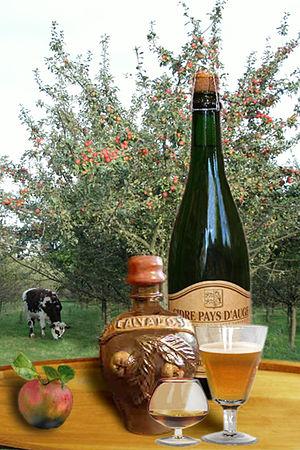
Le jus de pomme est une boisson produite par l'extraction de jus par pression à froid ou à chaud de pommes.
Brucourt est un petit village de Normandie situé dans le pays d'Auge à mi-distance entre Dives-sur-Mer et Dozulé et à vingt kilomètres de Caen. Administrativement, c'est une commune du canton de Dozulé, dans le département du Calvados, en région de Normandie.